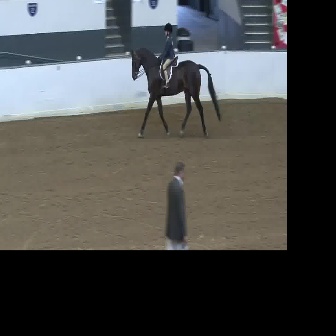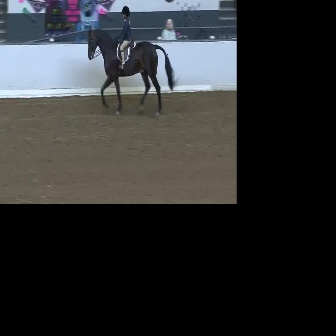
  Please identify the target specified by the bounding box [129,46,222,139] in the first image and locate it in the second image. Return the coordinates in [x_min,y_min,x_max,y_max] format.
Answer: [87,23,180,117]